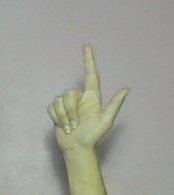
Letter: laam